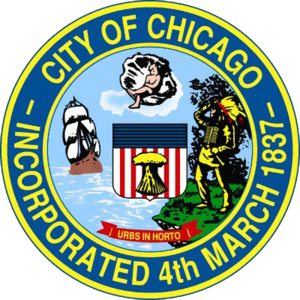
Chicago
Chicago er den tredjestørste by i USA efter New York City og Los Angeles. Med sine 2,7 millioner indbyggere er det den mest folkerige by i staten Illinois og i Midtvesten. Dens storbyområde, undertiden kaldet Chicagoland er hjemsted for 9,5 millioner mennesker.